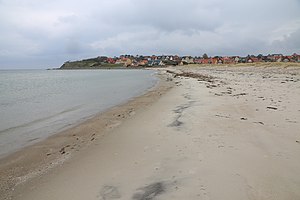
Halsnæs
Hundested strand på spidsen af Halsnæs.